Edenvale Airport

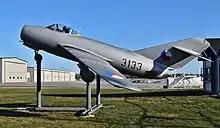
The MiG-15bisSB displayed at the Edenvale Airport

At the northeast end of the airfield is an ex-Czechoslovak MiG-15bisSB on static display.